Battle of Jutland

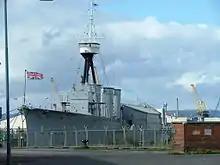
, the last surviving warship that saw action at Jutland, is preserved in Belfast, Northern Ireland

At the end of the battle, the British had maintained their numerical superiority and had 23 dreadnoughts ready and four battlecruisers still able to fight, while the Germans had only 10 dreadnoughts. One month after the battle, the Grand Fleet was stronger than it had been before sailing to Jutland."Warspite" was dry-docked at Rosyth, returning to the fleet on 22 July, while "Malaya" was repaired in the floating dock at Invergordon, returning to duty on 11 July. "Barham" was docked for a month at Devonport before undergoing speed trials and returning to Scapa Flow on 8 July. "Princess Royal" stayed initially at Rosyth but transferred to dry dock at Portsmouth before returning to duty at Rosyth 21 July. "Tiger" was dry-docked at Rosyth and ready for service 2 July. "Queen Elizabeth", "Emperor of India" and , which had been undergoing maintenance at the time of the battle, returned to the fleet immediately, followed shortly after by "Resolution" and "Ramillies". "Lion" initially remained ready for sea duty despite the damaged turret, then underwent a month's repairs in July when Q turret was removed temporarily and replaced in September.